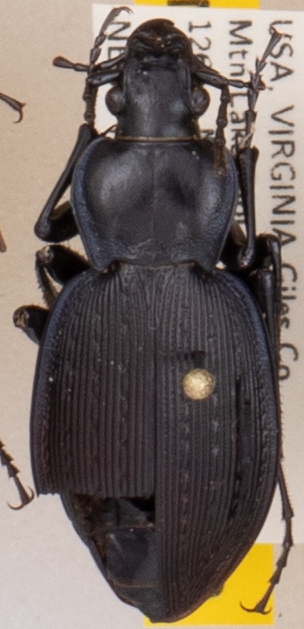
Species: Carabus goryi
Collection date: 2021-08-10
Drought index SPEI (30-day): -2.09
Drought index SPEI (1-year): -0.058
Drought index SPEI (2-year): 1.01